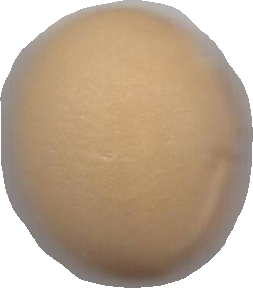
Variety: Dega